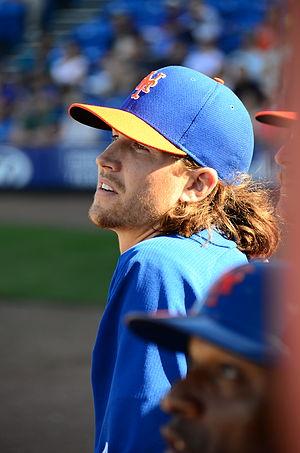
La saison 2014 de la Ligue majeure de baseball est la 114ᵉ saison depuis le rapprochement entre la Ligue américaine et la Ligue nationale et la 139ᵉ saison de Ligue majeure.